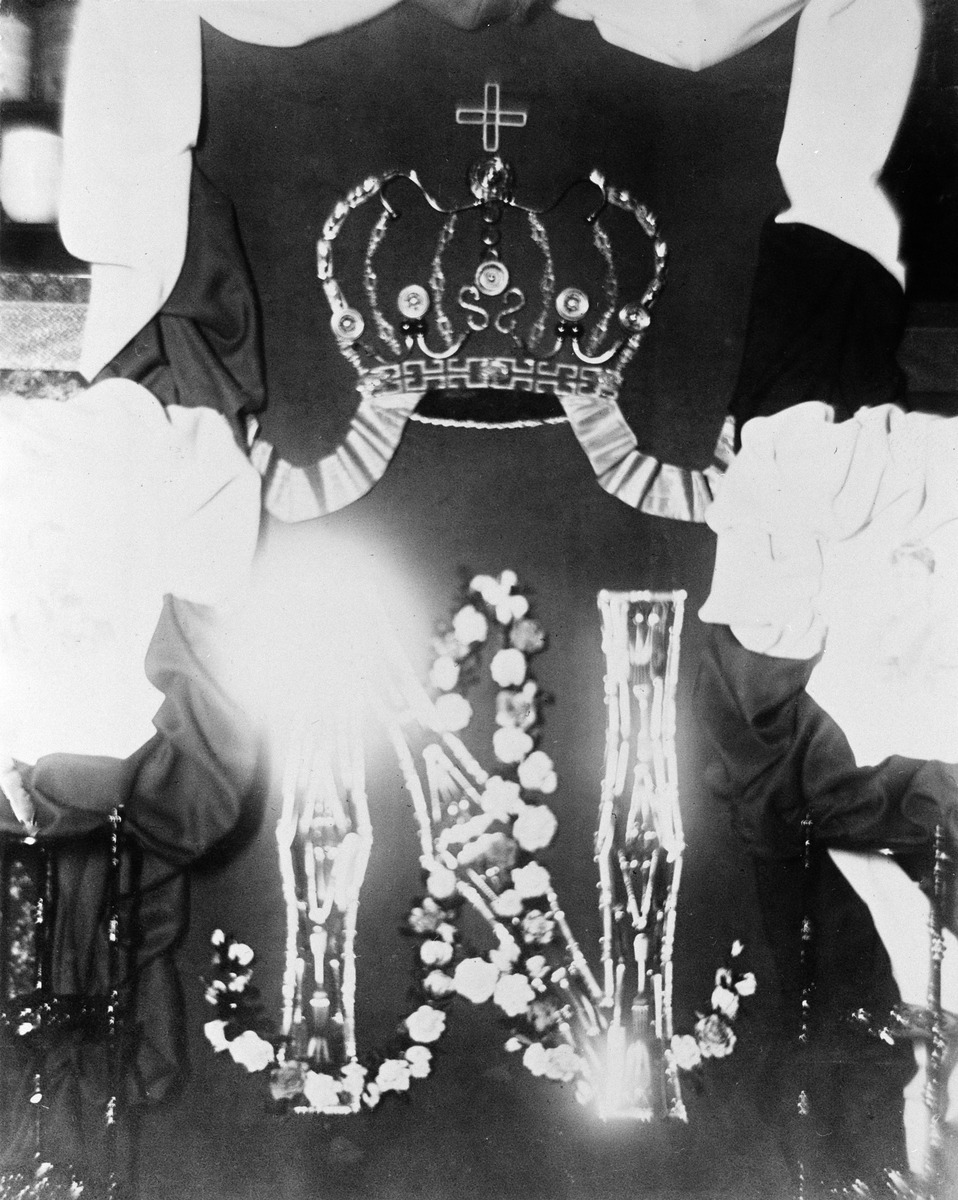
Yksityiskohta koristelusta, kruunu ja iso n-kirjain viittanevat Nikolai II:n valtaistuimelle nousuun 1
sisällön kuvaus: Yksityiskohta koristelusta, kruunu ja iso n-kirjain viittanevat Nikolai II:n valtaistuimelle nousuun 1.11.1894. Kruunajaiset pidettiin toukokuussa 1896. mustavalkoinen
Kuvaaja: Mitterhusen, Karl, valokuvaaja
Ajankohta: kuvausaika 1894
Aiheet: autonomian aika, juhlat, koristeet, kruunut, ristit, symbolit